Vincent P. Biunno

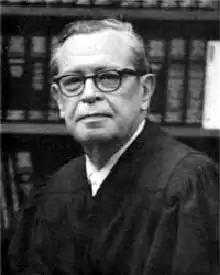

Vincent Pasquale Biunno (February 2, 1916 – July 30, 1991) was a United States district judge of the United States District Court for the District of New Jersey.